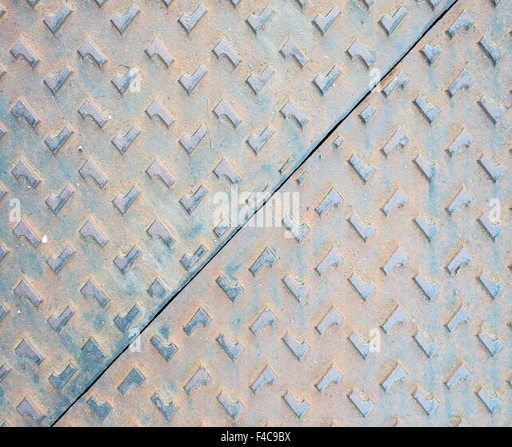
rusty metal plate with pattern an a diagonal gap